Skagit River

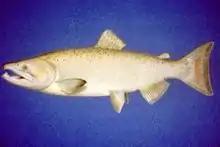
Chinook salmon

The Skagit provides spawning habitat for salmon. It is the only large river system in Washington that contains healthy populations of all five native salmon species – chinook, coho, chum, pink, and sockeye – and two species of trout: steelhead and coastal cutthroat.